Palermo, Buenos Aires

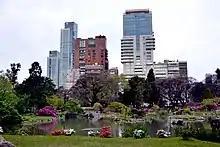
The Japanese Gardens of the Palermo Woods

This area borders Palermo Norte further northwest along Libertador Avenue centered on the Monument to the Four Regions of Argentina; raised by the Spanish community in 1910, this landmark is commonly referred to as the "Spanish Monument". The Buenos Aires Zoo, the Buenos Aires Botanical Gardens, La Rural expo grounds, the U.S. Embassy and Ambassador's Residence, the Buenos Aires Japanese Gardens, and Parque Tres de Febrero (commonly known as "Bosques de Palermo", or "Palermo Woods") are located in this area. Inspired by the "Bois de Boulogne" in Paris and the Prater (or Vienna Meadow) in Vienna, the Palermo Woods are the largest green area in the city of Buenos Aires and itself includes landmarks such as the Rose Garden, the Eduardo Sívori Museum, and the Galileo Galilei planetarium.